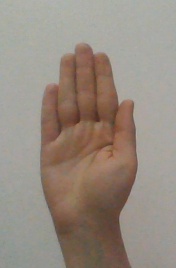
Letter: seen